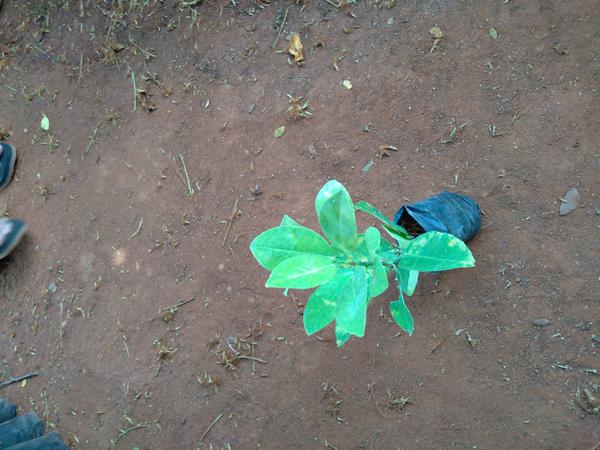
Plant: Lemon